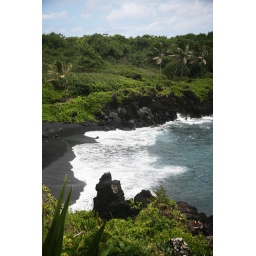
The black sand beach near Hana, Maui.